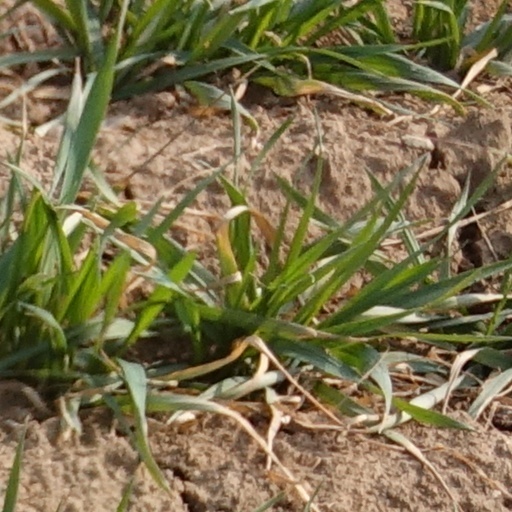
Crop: wheat